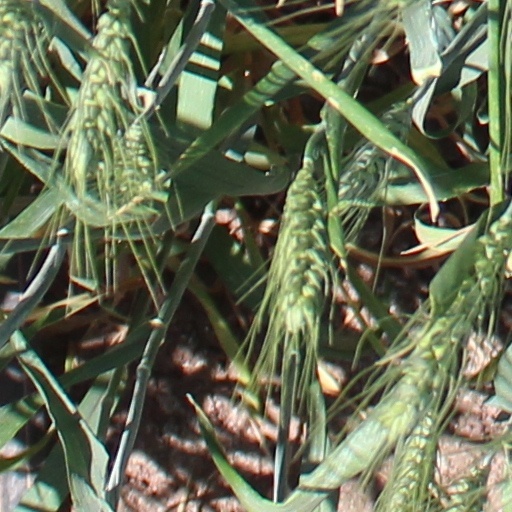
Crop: wheat